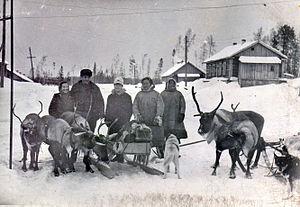
La renniculture ou l'élevage du renne est une pratique attestée depuis au moins le Iᵉʳ siècle av. J.-C.. Il est toujours pratiqué aujourd'hui en Finlande, en Norvège, en Suède, en Russie, en Mongolie, et au Canada. Certains groupes humains comme les Samis, les Iakoutes, les Tchouktches, les Nénètses, les Tsaatanes et de nombreux peuples sibériens ont organisé leurs sociétés pastorales et leurs cultures autour de cet élevage. Les rennes sont élevés pour leur viande et dans une moindre mesure pour leur lait. Ils peuvent être montés et attelés.